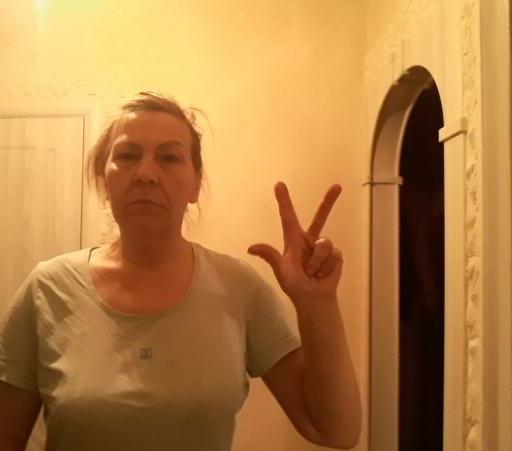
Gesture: three2